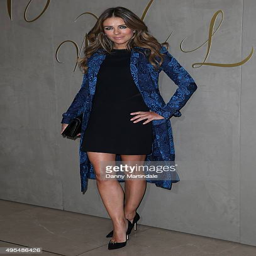
actor arrives for the premiere of the festive film